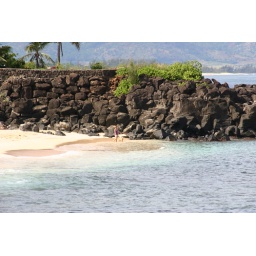
Lady dog walking in the surf at Pupukea Beach Park